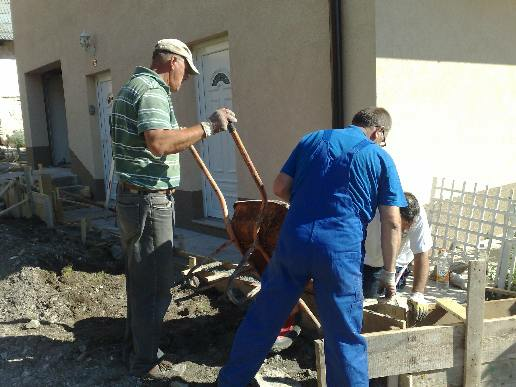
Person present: Yes